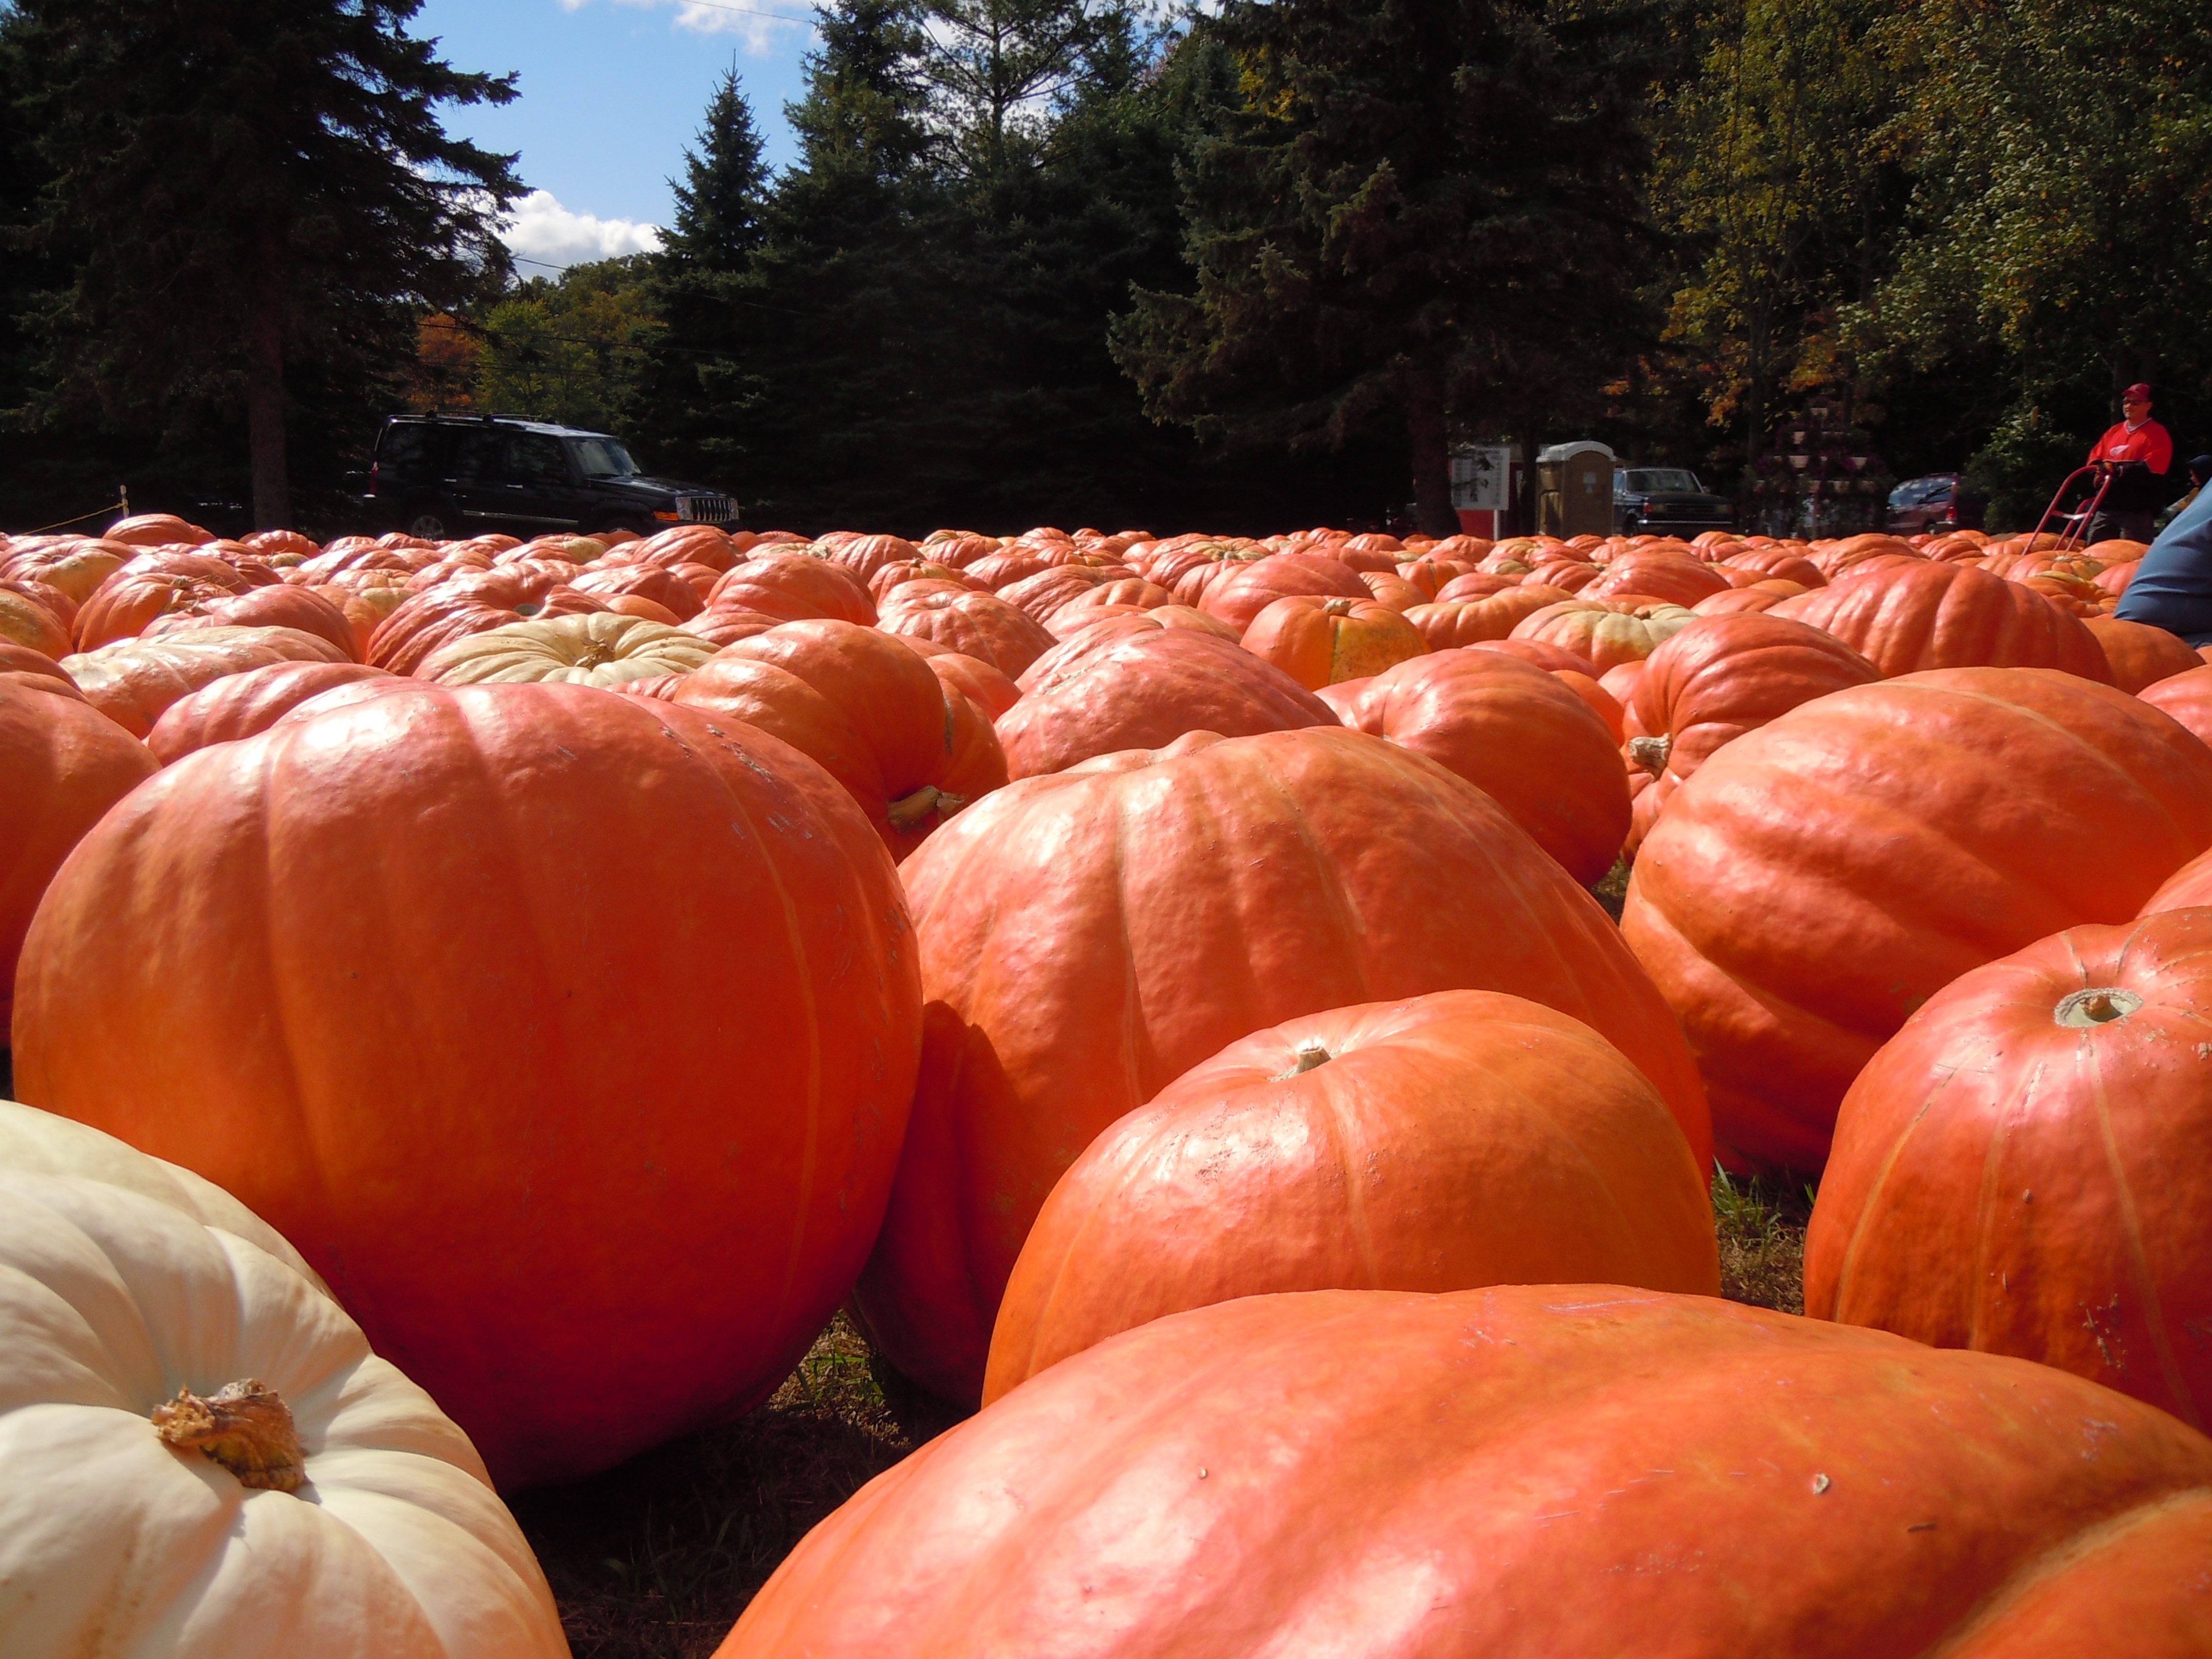
fall, produce, vegetable, autumn, pumpkin, calabaza, carving, pumpkins, orang, winter squash